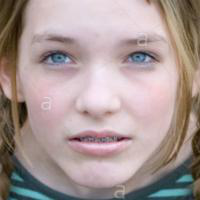
Age group: age 11-20